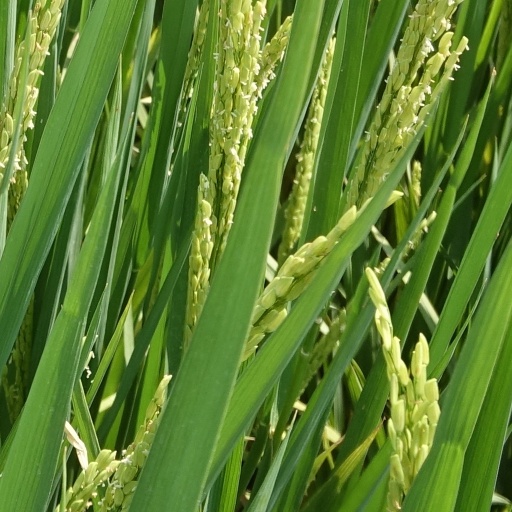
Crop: rice